Yli-Kitka

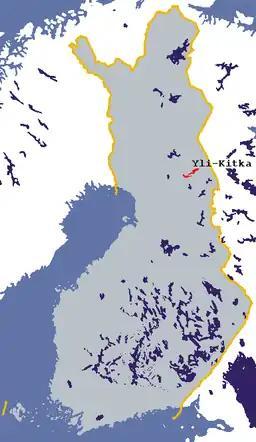
Location of Yli-Kitka.

Yli-Kitka is a lake in Finland, in the municipalities of Kuusamo and Posio. The lake is connected to the medium-sized lake Ala-Kitka at Kilkilösalmi strait. Yli-Kitka combined with Ala-Kitka is the largest unregulated lake in Finland. Together they are called Kitkajärvi or simply "Kitka". Riisitunturi National Park is located north of the lake. From Ala-Kitka the waters flow through the Kitkanjoki river to the Oulankajoki river which is part of the Kovda River basin that drains into the White Sea in Russia.